Carole Spiers

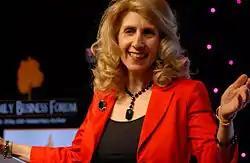
Carole Spiers presenting at Abu Dhabi Family Business Leaders Forum

Carole Spiers MBE is a British entrepreneur, public speaker and author best known for her work in the field of stress management, counselling and employee wellbeing.